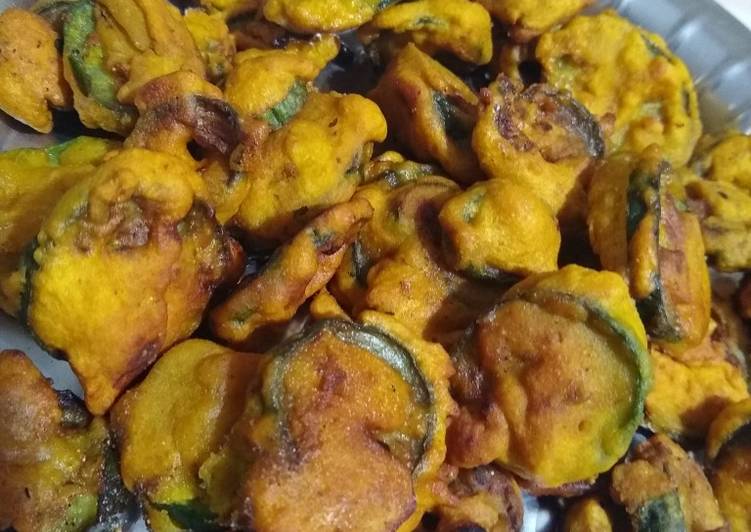
Dish: pakode